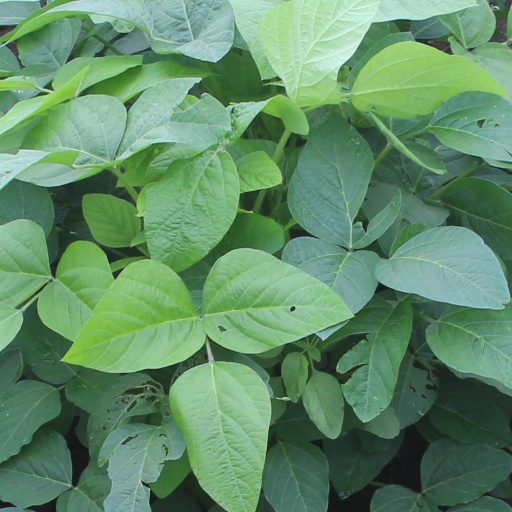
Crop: soybean